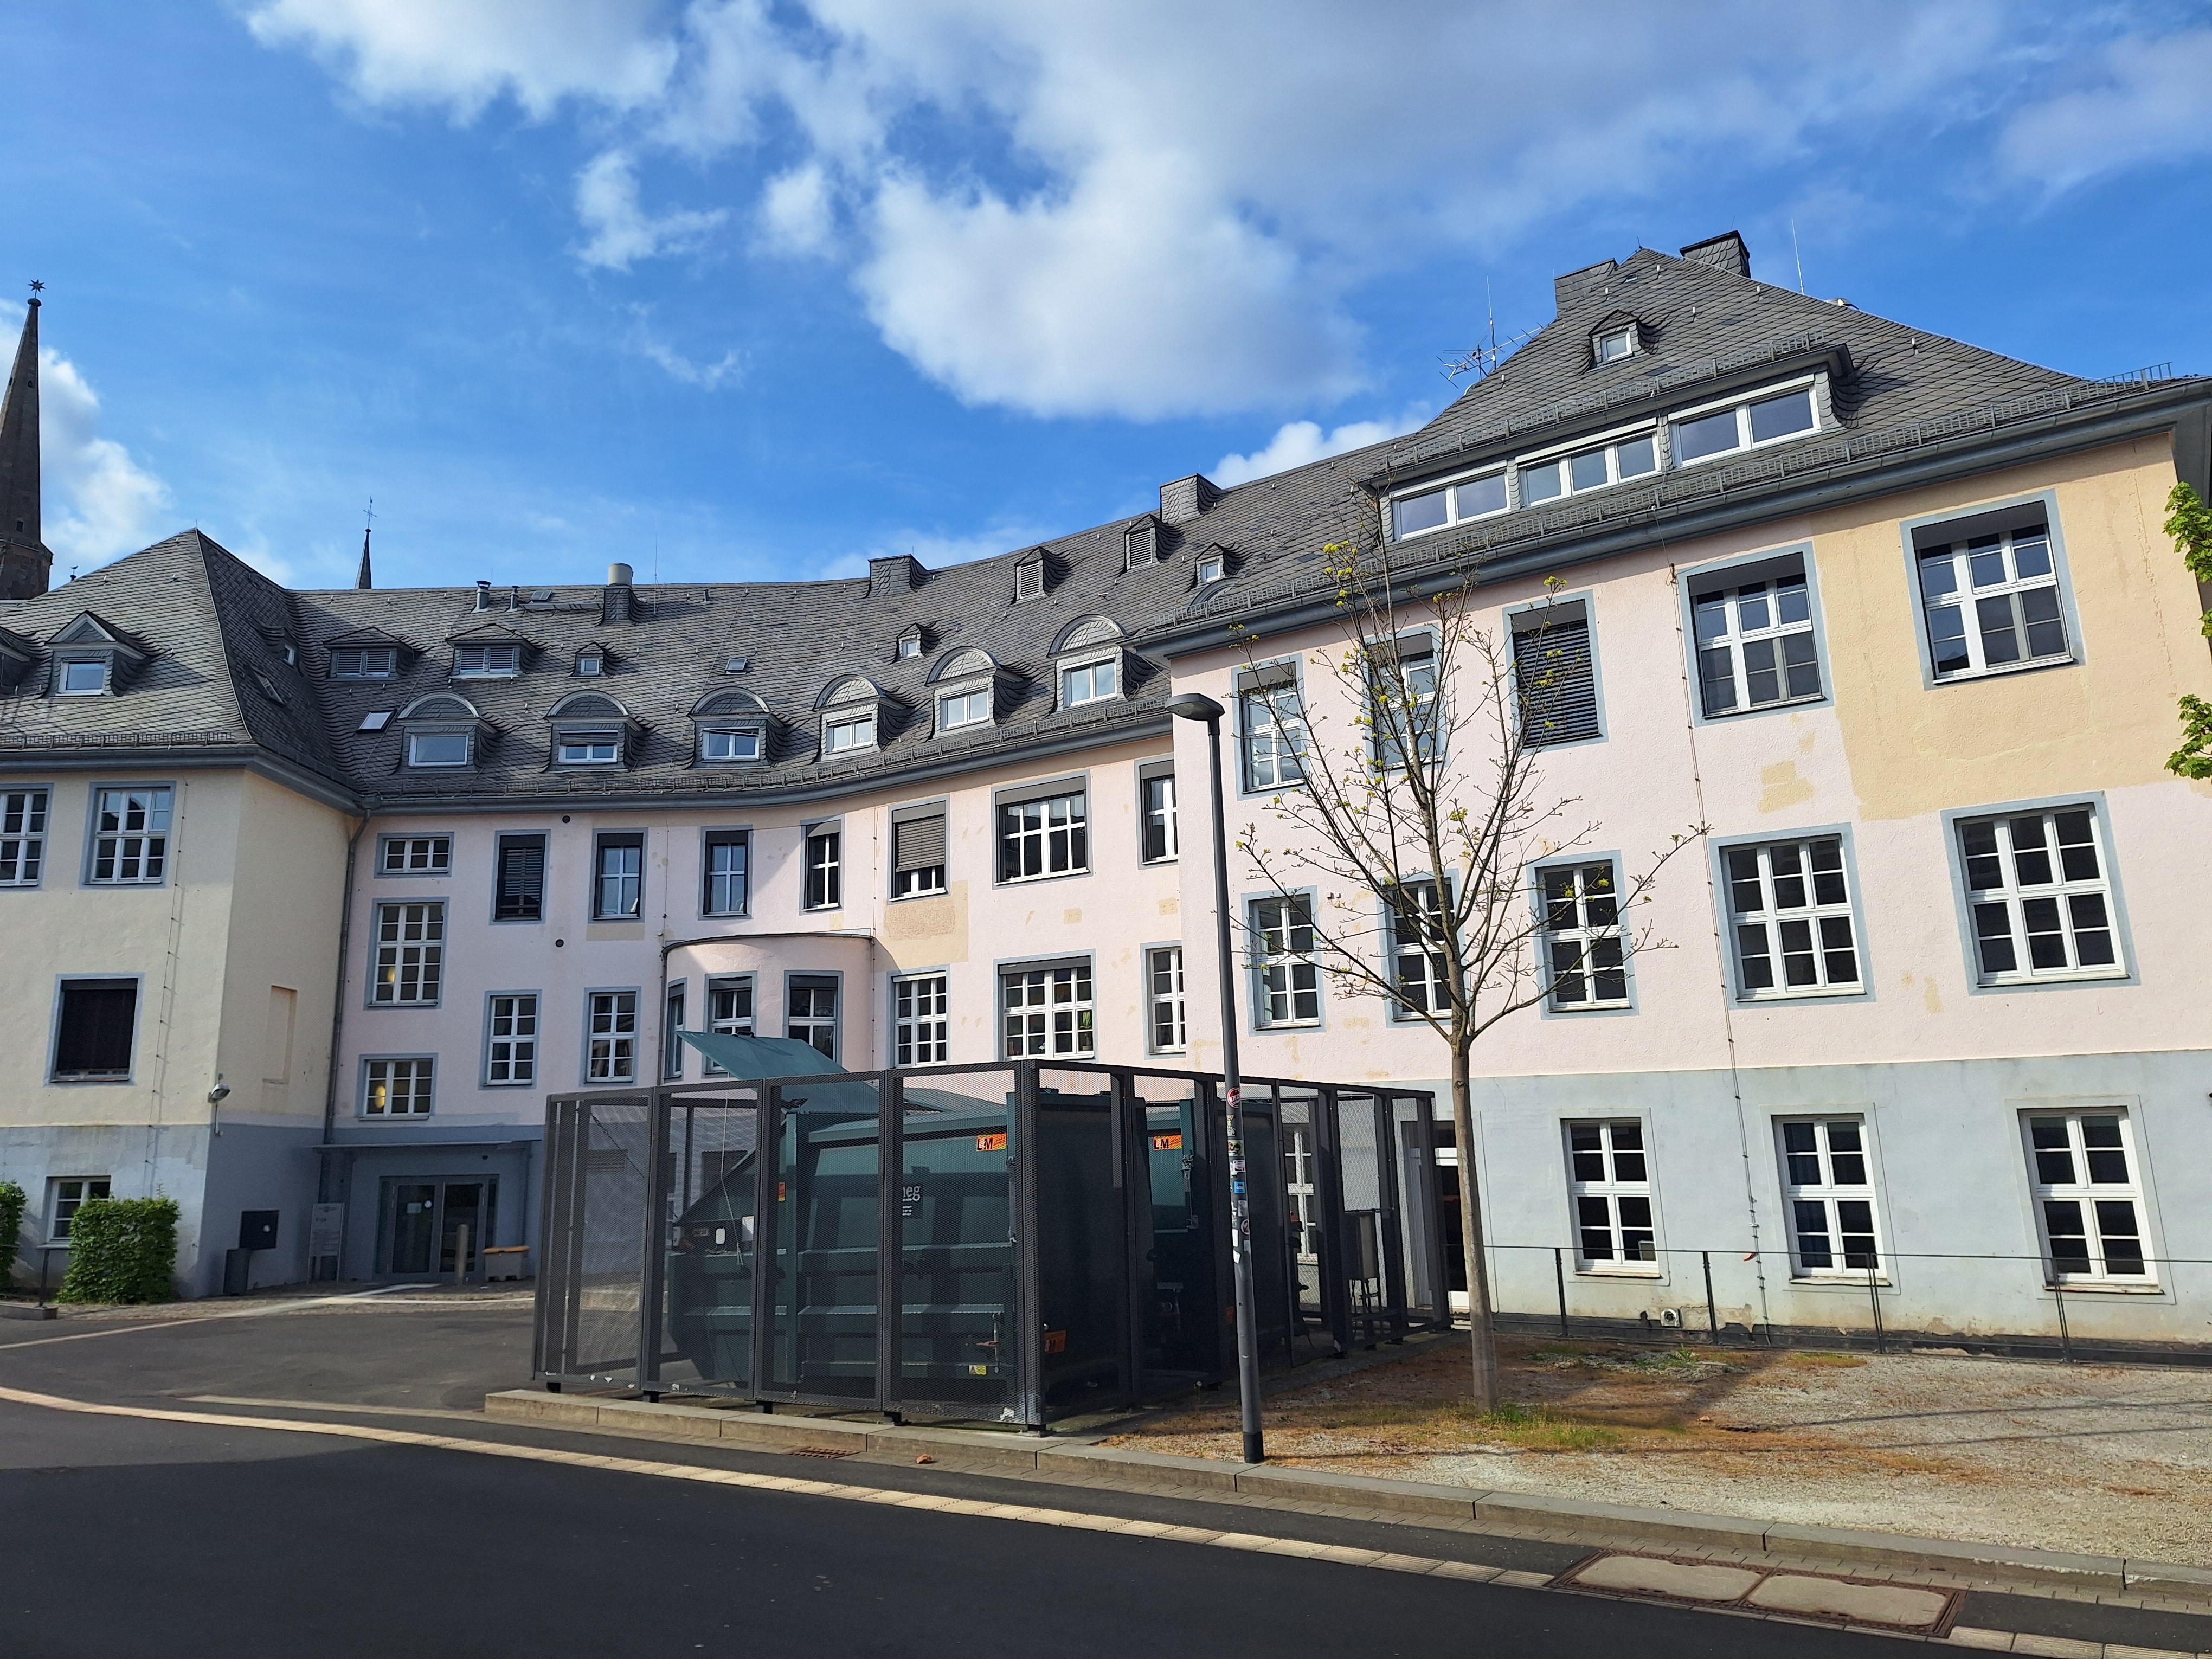
Building: Deutschhausstraße 3